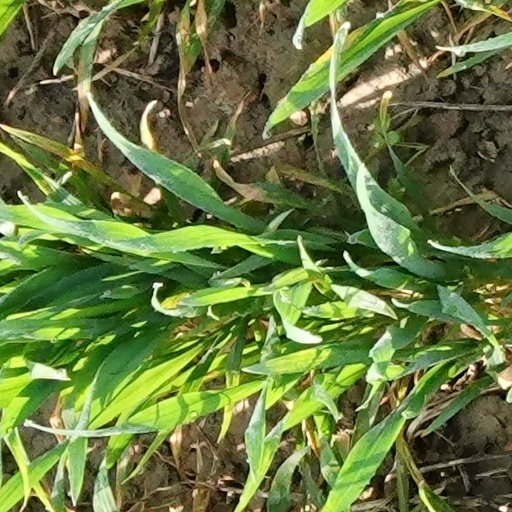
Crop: wheat